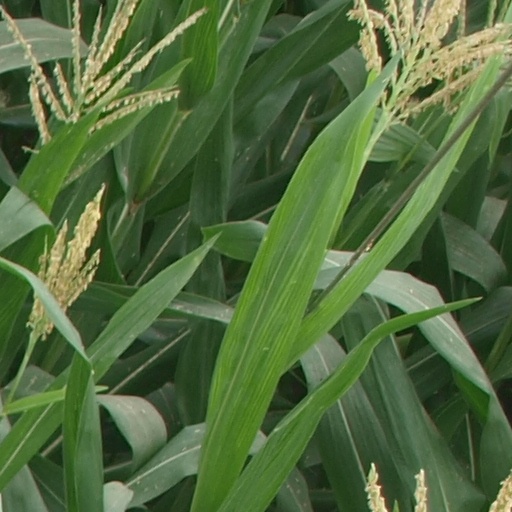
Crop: maize; corn